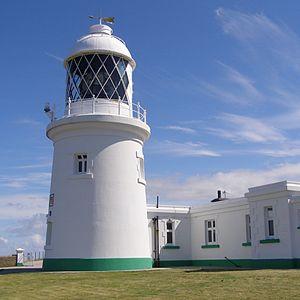
Le phare de Pendeen est un phare situé à environ 2 km au nord de Pendeen, dans le comté de Cornouailles en Angleterre. Il se trouve sur un Site d'intérêt scientifique particulier, celui de l'Aire Point to Carrick Du SSSI sur la péninsule de Penwith.